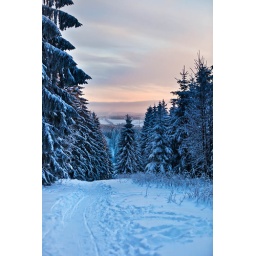
winter forest in Harz mountains